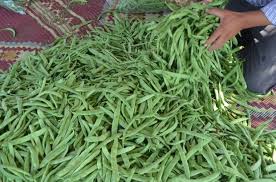
Yemek: taze_fasulye